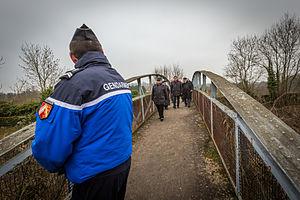
Le cimetière juif de Sarre-Union, dans le Bas-Rhin, a été profané, jeudi 12 février 2015 après-midi, et 250 tombes ont été dégradées. La découverte de ces faits par une villageoise ne date que de dimanche 15 février 2015, vers 17 heures. Une cérémonie de recueillement s'est déroulée le 17 février 2015, dans ce cimetière, en présence de nombreuses personnalités, et notamment du président de la République, François Hollande, de René Gutman, Grand-rabbin du Bas-Rhin et de Strasbourg, et de Joël Mergui, président du Consistoire central israélite de France, qui ont pris la parole. Selon L'Obs, « C'est la profanation la plus importante commise dans un cimetière juif en France depuis près de 25 ans » et, d'après Le Monde, c'est « un acte d'une ampleur inédite depuis 1992 ».